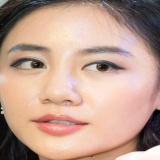
ca sĩ Văn Mai Hương